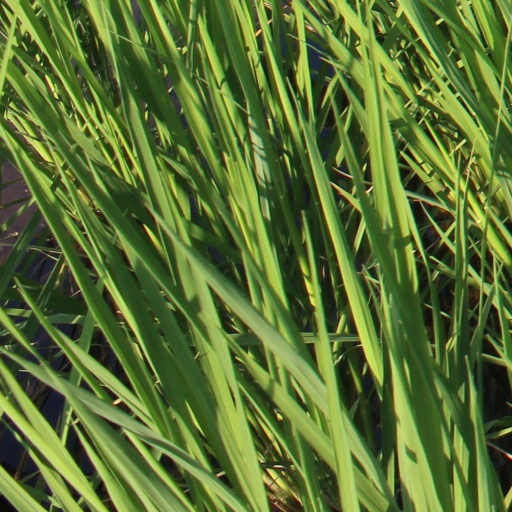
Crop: rice